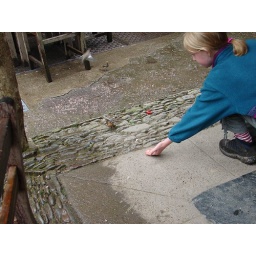
A is feeding the friendly birds in waters meet house